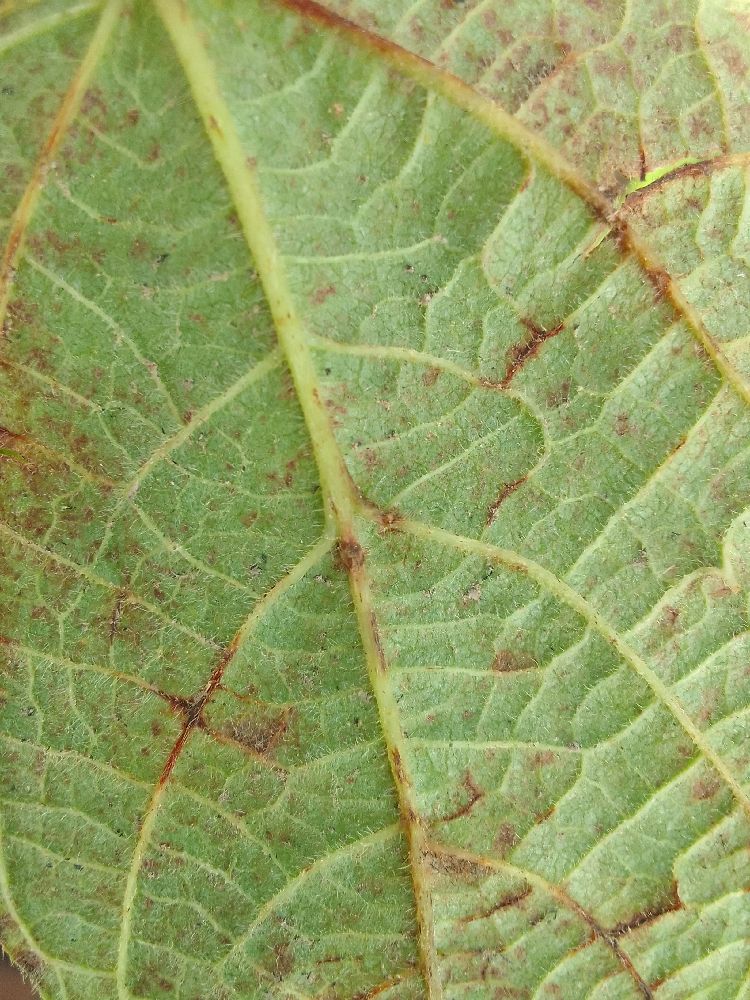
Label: anthracnose